The Homesteaders

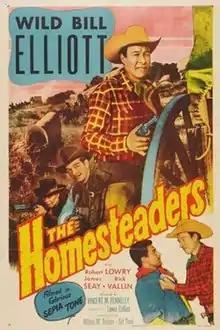
Theatrical film poster

The Homesteaders is a 1953 American Western film directed by Lewis D. Collins, and starring Bill Elliott, Robert Lowery, and Emmett Lynn.